De Hoop, Den Hout

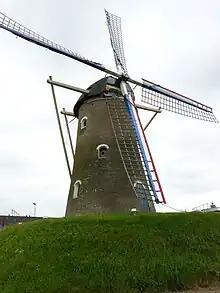

De Hoop is a gristmill in Den Hout, Netherlands. The mill was built in 1837. In 1975, the owner sold the mill to the municipality, which had it restored in 1985. It was declared a monument in 1971.